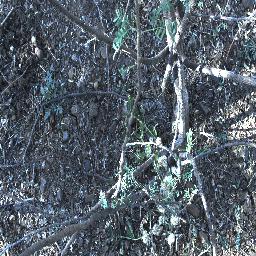
Label: negative